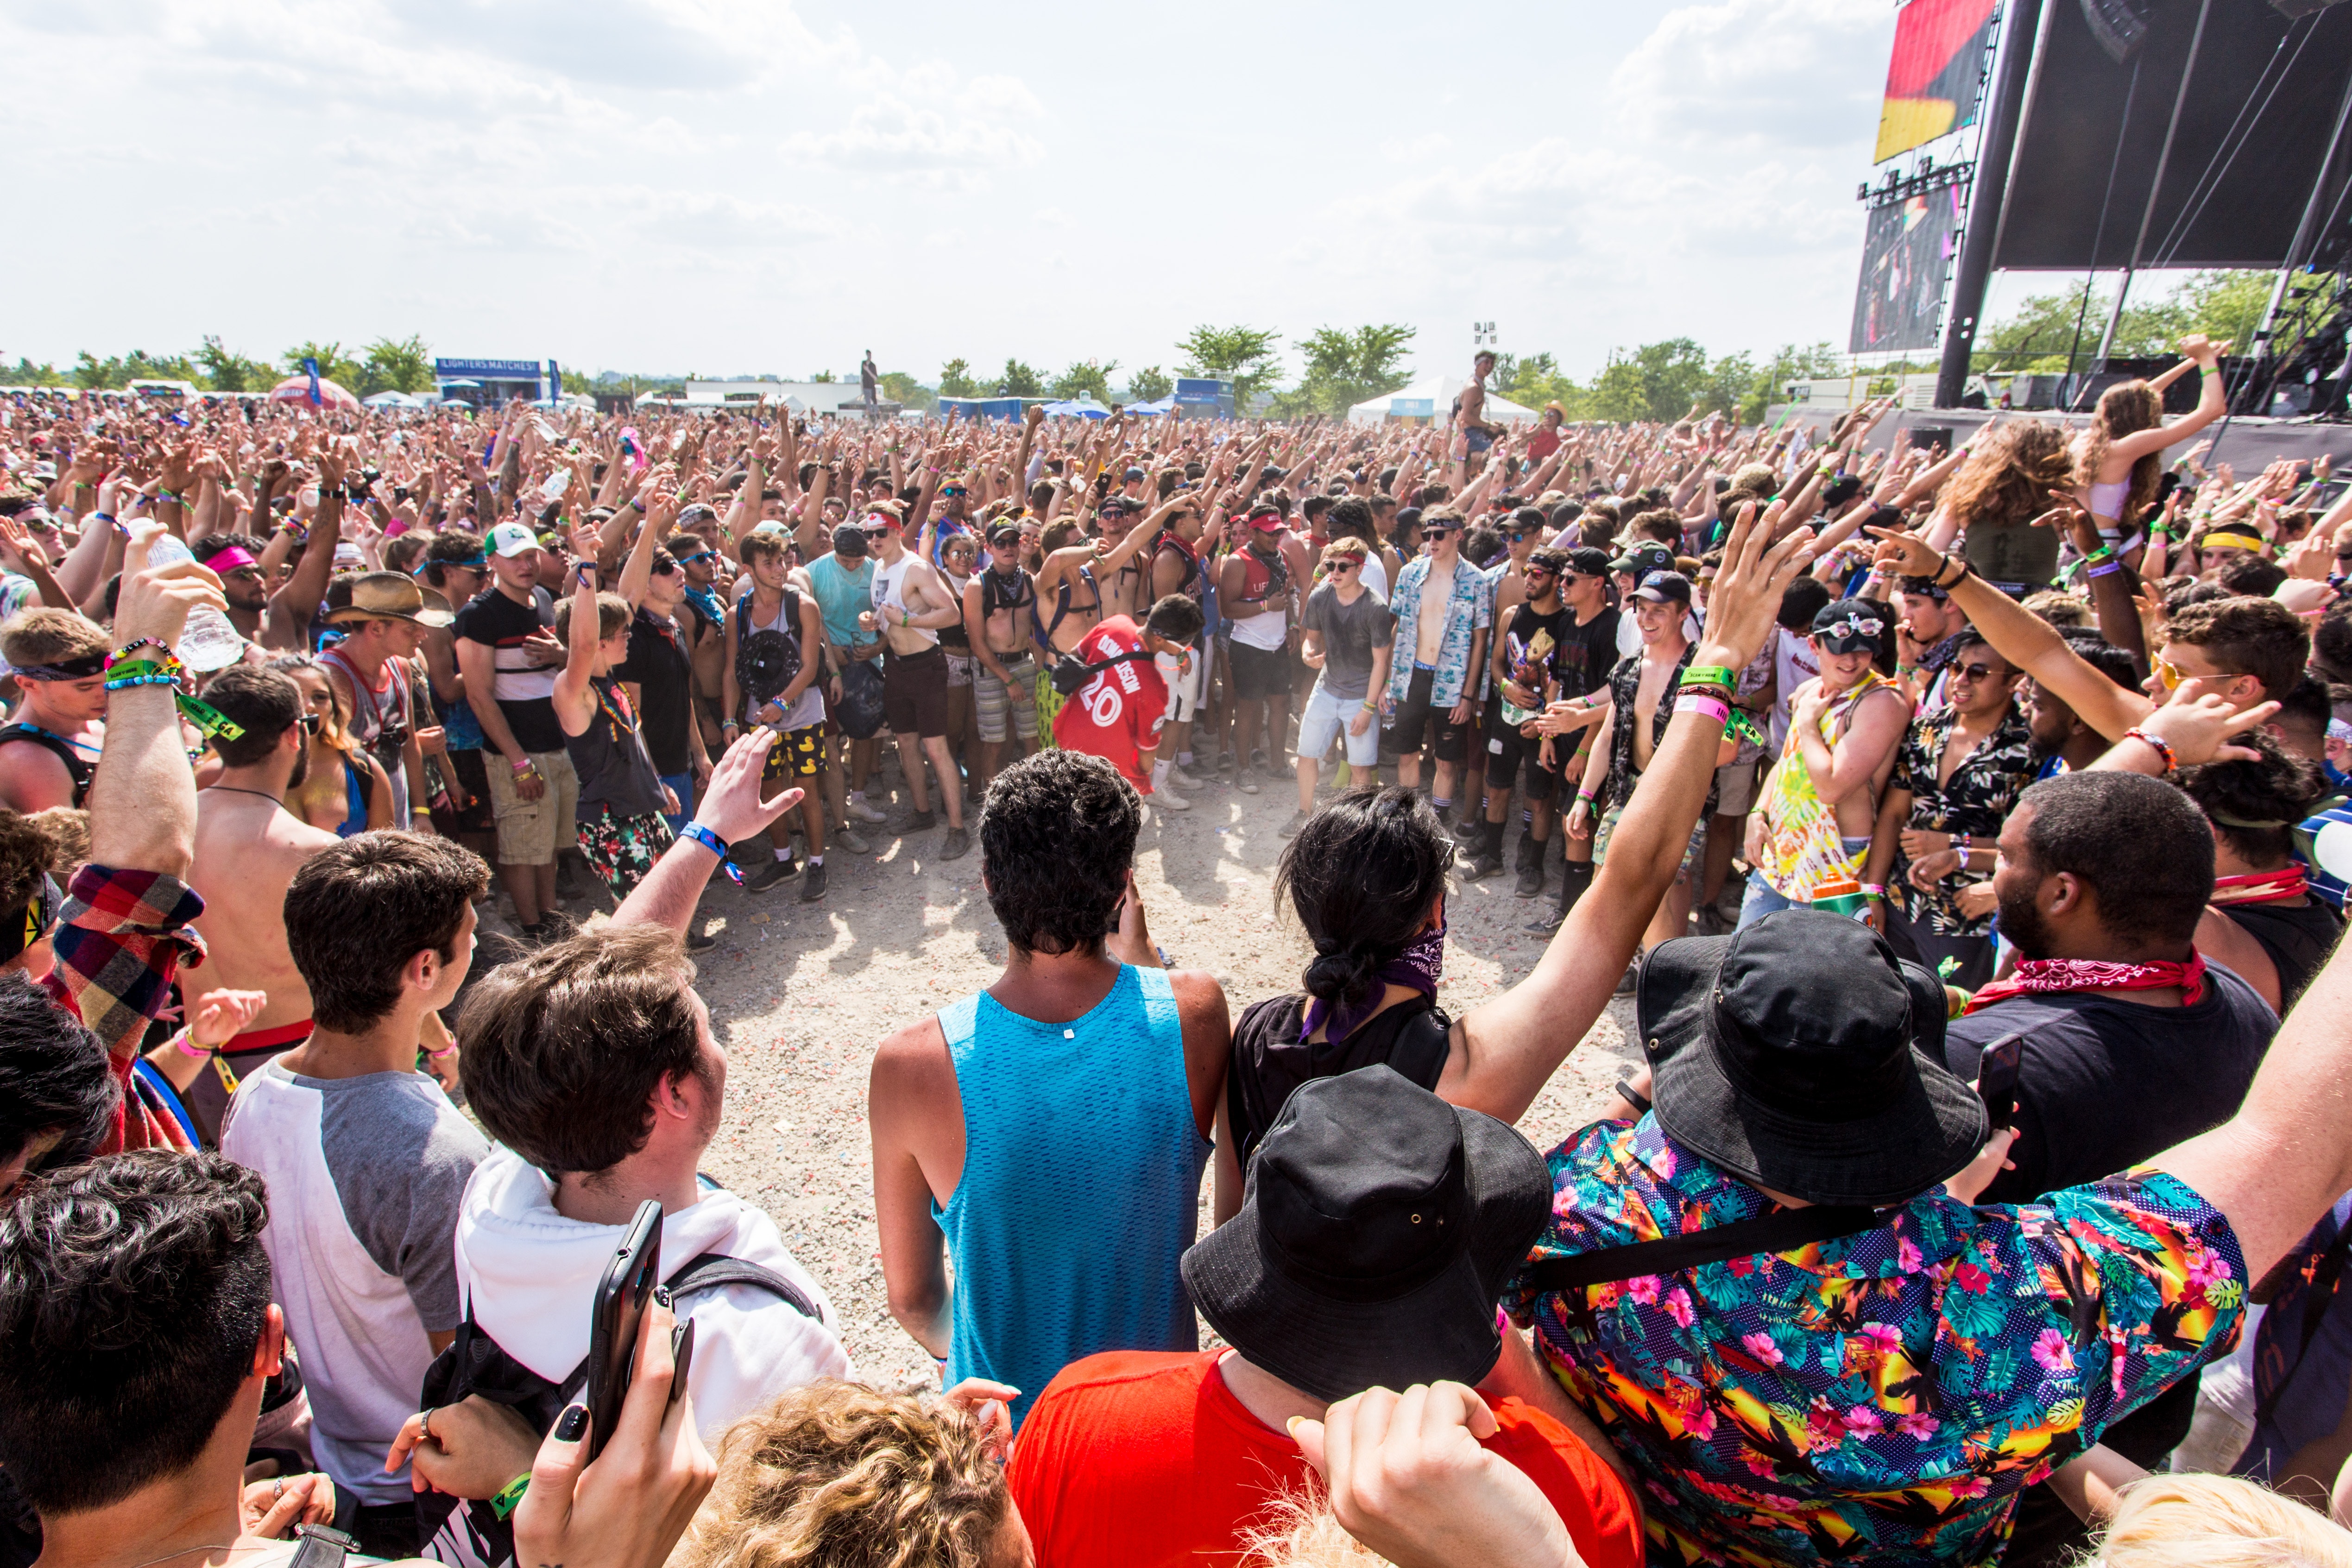
crowd, people, audience, festival, public event, event, fete, fun, block party, recreation, tourism